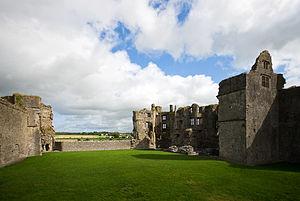
Le château de Roscommon, situé en périphérie de l'actuelle ville de Roscommon, dans le comté de Roscommon en Irlande a été bâti au XIIIᵉ siècle par les Anglo-Normands.